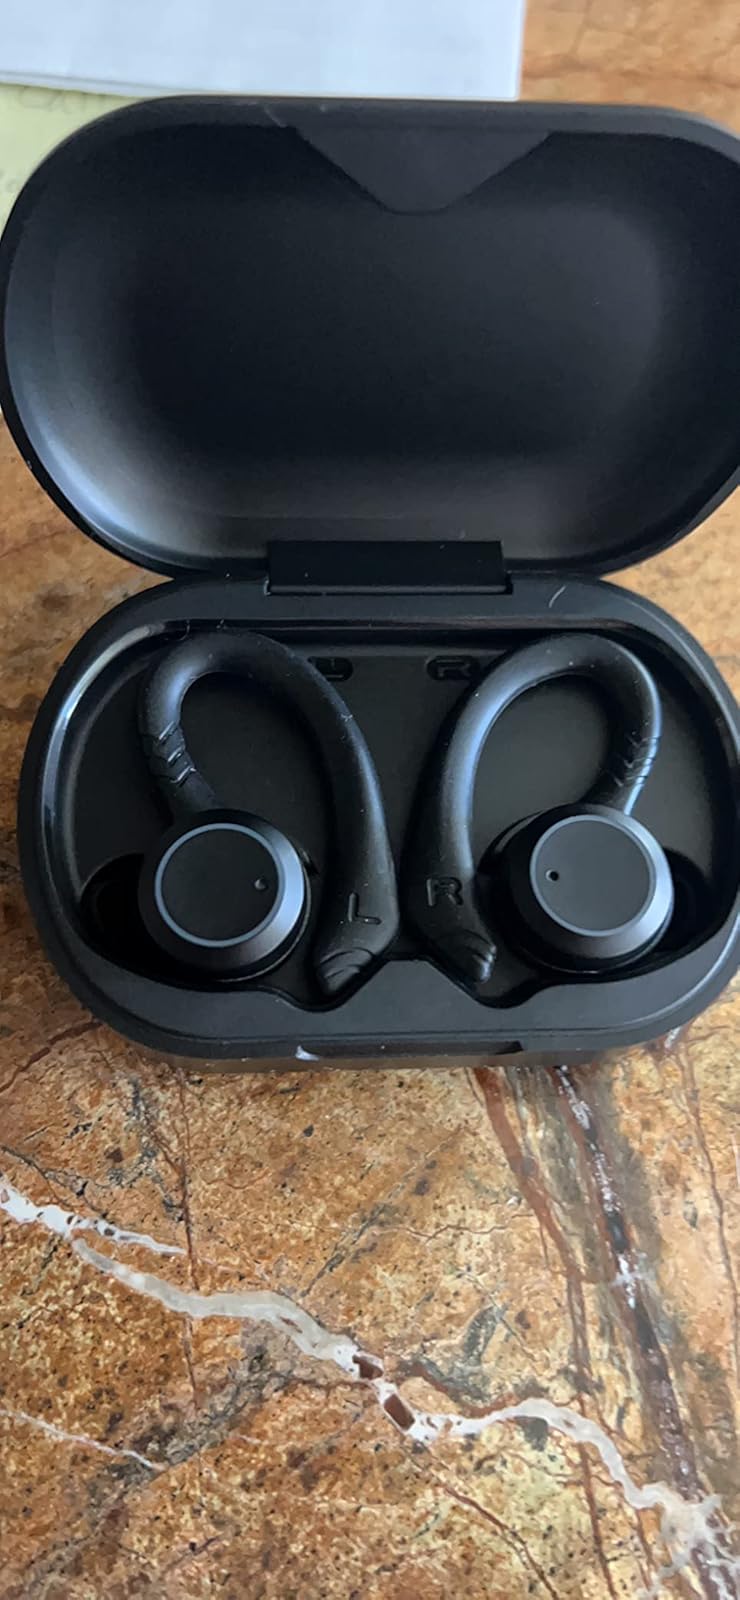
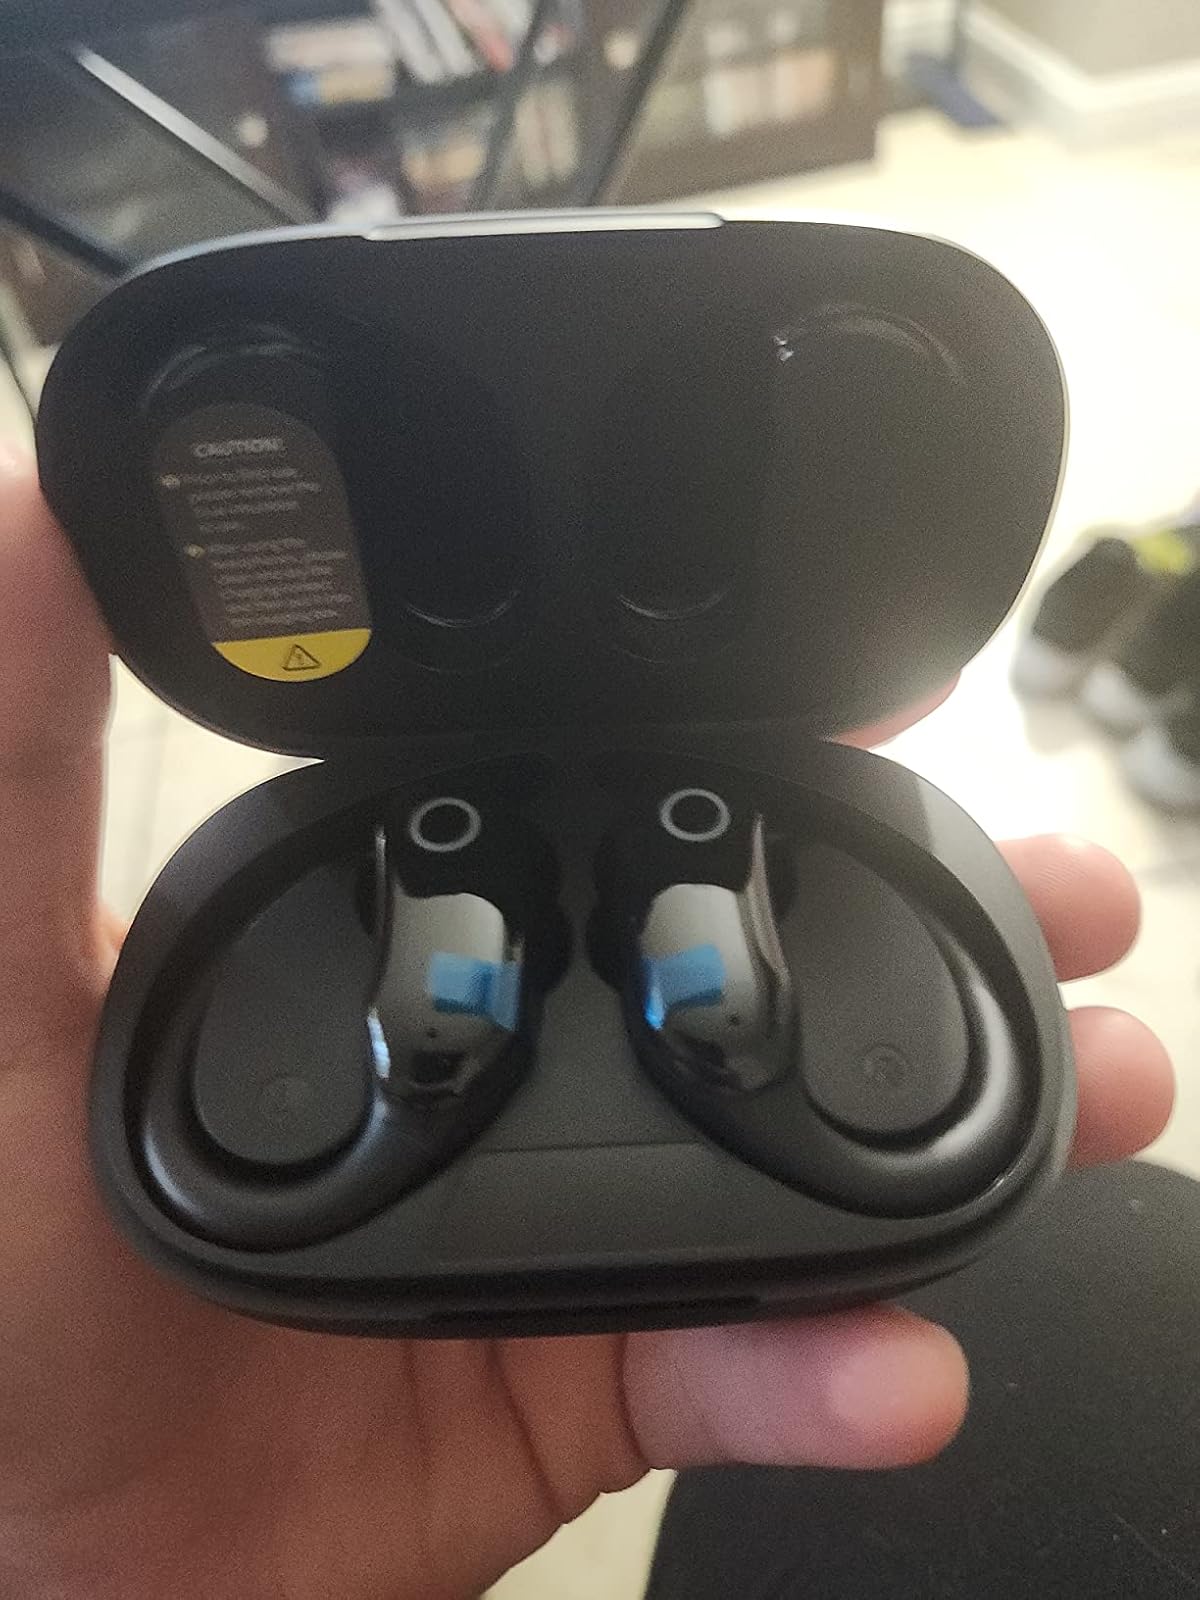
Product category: earbuds
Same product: no